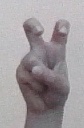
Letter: toot